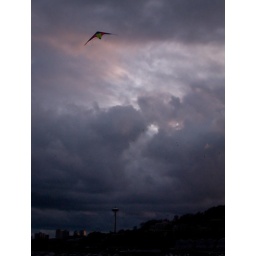
Kite flying high over clouds and Seattle Needle